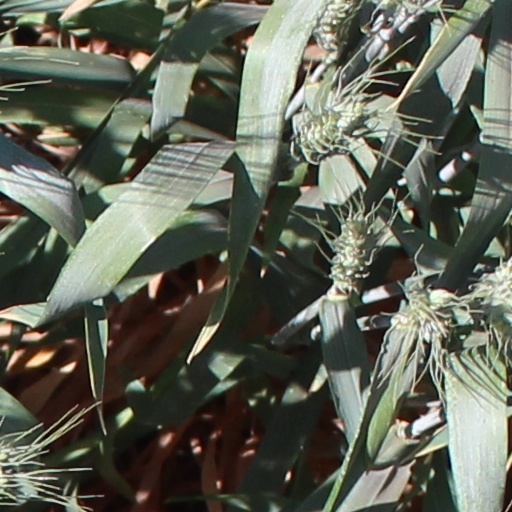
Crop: wheat